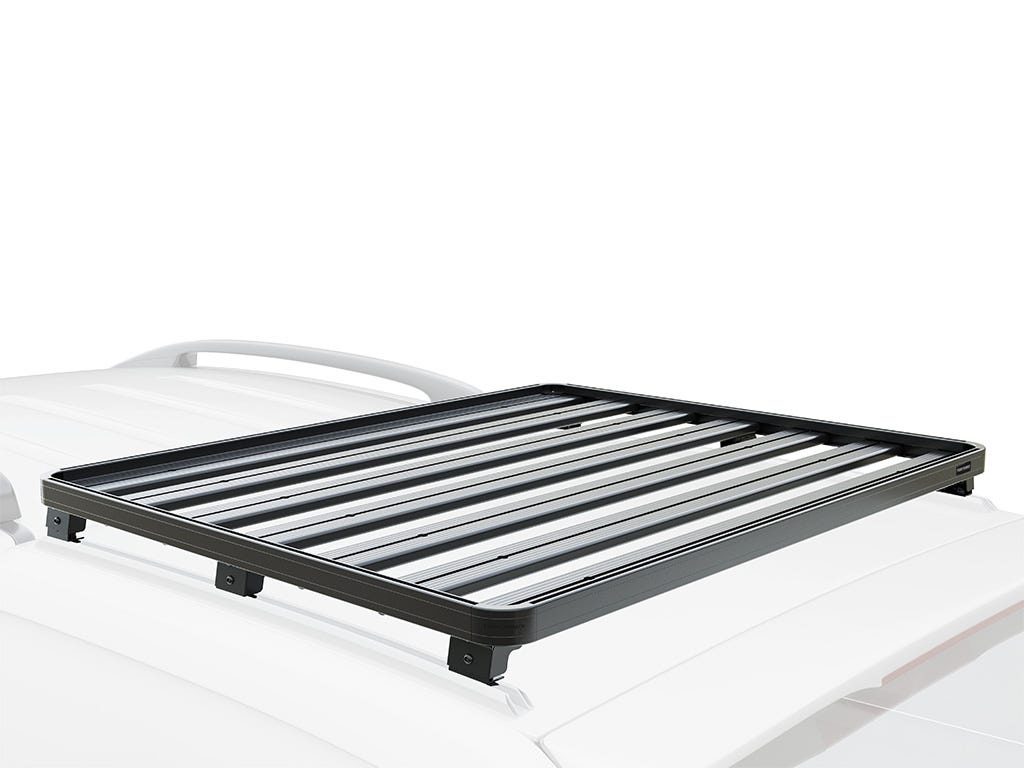
FRONT RUNNER Rsi Double Cab Smart Canopy Slimline Ii Rack Kit / 1165Mm(W) X 1358Mm(L) - KRCA008T
This kit creates a full size rack on a RSI Canopy with a roof top size of approximately 1165mm/45.9" (W) x 1358mm/53.5" (L). The Slimline II Tray mounts to supplied Feet that slide in to the canopy track. This kit creates a full size rack on a RSI Canopy with a roof top size of approximately 1165mm/45.9" (W) x 1358mm/53.5" (L). The Slimline II Tray mounts to supplied Feet that slide in to the canopy track. All Front Runner Rack Kits contain installation instructions as well as all the components needed to mount the Slimline II Tray to your vehicle. All Front Runner Racks are backed by a Limited Lifetime Warranty* Note: This Kit does not fit Volkswagen Amarok Double Cab Canopies. Please use . Note: A maximum driving speed of 130km/80mi per hour should be adhered to, when equipped with a Front Runner Roof Rack or Load Bar kit. KRCA008T - RSI Double Cab Smart Canopy Slimline II Rack Kit / 1165mm(W) x 1358mm(L) - by Front Runner Consisting of: 3 x FASS024 - Foot Set / 50mm-60mm - by Front Runner 3 x RRAC921 - Canopy Rack Kit Installation Set 1 x RRSTA07 - Slimline II Tray - 1165mm(W) X 1358mm(L) - by Front Runner Material Used: Black epoxy powder - coated T6 aluminium High strength steel Approximate Installed Weight: 23.3kg (51.4lbs) The t-slots on the tops and bottoms of the rack tray slats and edge profiles accommodate standard 8mm bolts. To determine the approximate height from your vehicle’s roof to the top of your Slimline II Roof Rack, add the height of the Slimline II Tray (50mm/2") to the height of the Foot, Grab-on Foot or Strap-On Foot listed above. If your Slimline II Roof Rack kit uses Legs, add the height of the Slimline II Tray (50mm/2") to the height of the Legs to determine the height of the rack from your vehicle’s rain gutters. If your Slimline II Roof Rack kit uses Foot Rails, add the height of the Slimline II Tray (50mm/2") to the height of the Foot Rails to determine the height of the rack from the crown (highest point) of the vehicles roof. Shipping Dimensions: Width: 450mm (18.0") Length: 1615mm (64.0") Height: 140mm (6.0") Shipping Weight: 23.1kg (51.0lbs)
Brand: Front Runner
Category: Vehicles & Parts > Vehicle Parts & Accessories > Vehicle Storage & Cargo > Motor Vehicle Carrying Racks > Vehicle Base Rack Systems